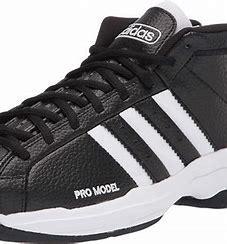
Brand: Adidas
Model: Pro Model